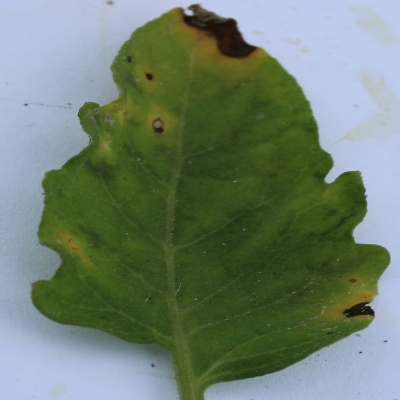
Crop: Tomato
Condition: verticulium wilt